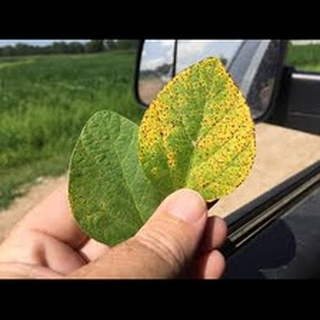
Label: wheat_tan_spot